Quito Canton

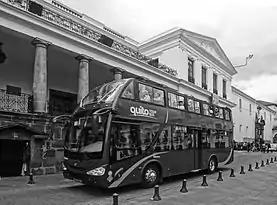
A double-decker tourist bus in front of The Presidential Palace in the Historic Center of Quito.

The canton is divided into 11 administrative zones that decentralize the municipality and participate in a system of active management. Each zone, classified as either urban or suburban, has their own administrator and contain can both urban and rural parishes. They are (parishes covered in parentheses):